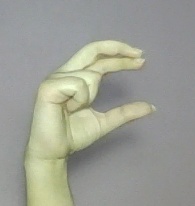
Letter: thal